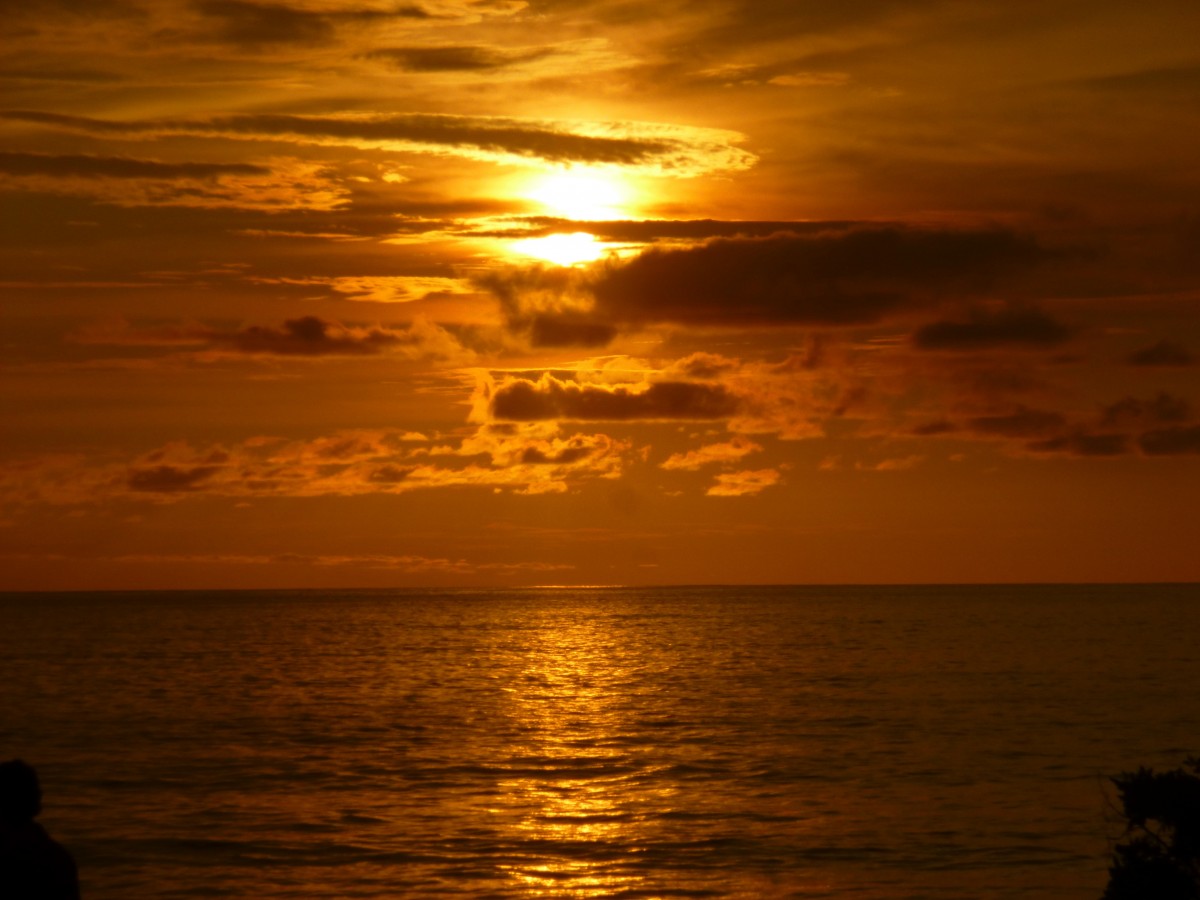
Tags: sea, coast, ocean, horizon, cloud, sun, sunrise, sunset, sunlight, dawn, atmosphere, dusk, evening, afterglow